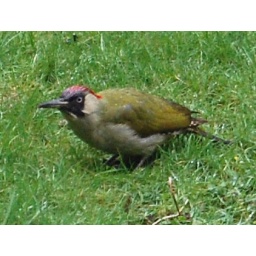
green woodpecker in surrey garden